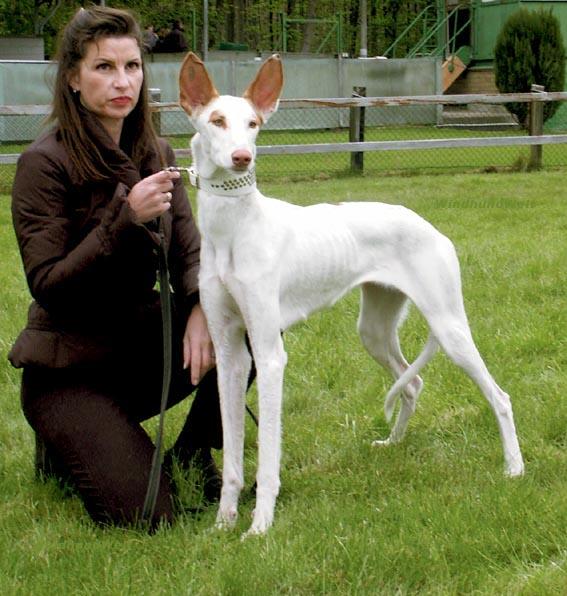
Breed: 210-n000006-Ibizan_hound